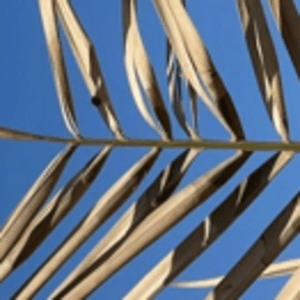
Label: Manganese Deficiency